Porsche 911 GT3

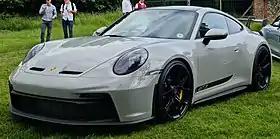
Porsche 992 GT3

The Porsche 911 GT3 is a high-performance homologation model of the Porsche 911 sports car. It is a range of high-performance models, which began with the 1973 911 Carrera RS. The GT3 has had a successful racing career in the one-make national and regional Porsche Carrera Cup and GT3 Cup Challenge series, as well as the international Porsche Supercup supporting the FIA F1 World Championship.